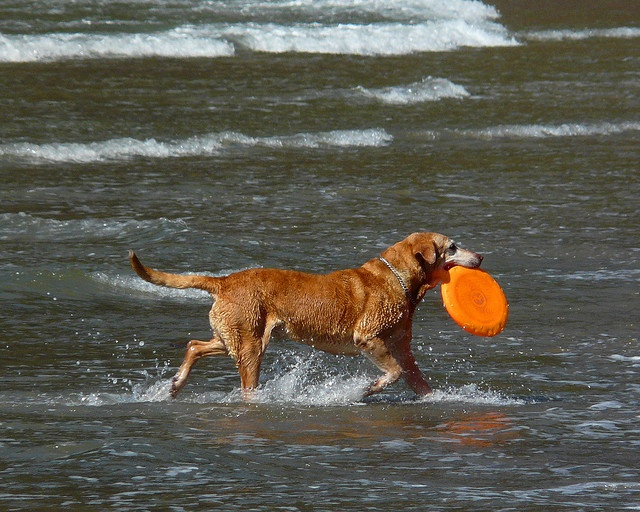
Dog holding a frisbee in its mouth running through a body of water.
A dog holding a frisbee in its mouth wades into the water.
A large brown dog holding an orange frisbee in it's mouth while walking through water.
A dog fetching a frizbe in a body of water.
A dog wades in the water with an orange frisbee.